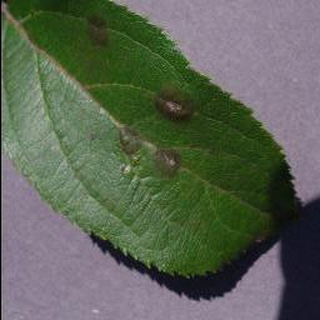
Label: apple_apple_scab